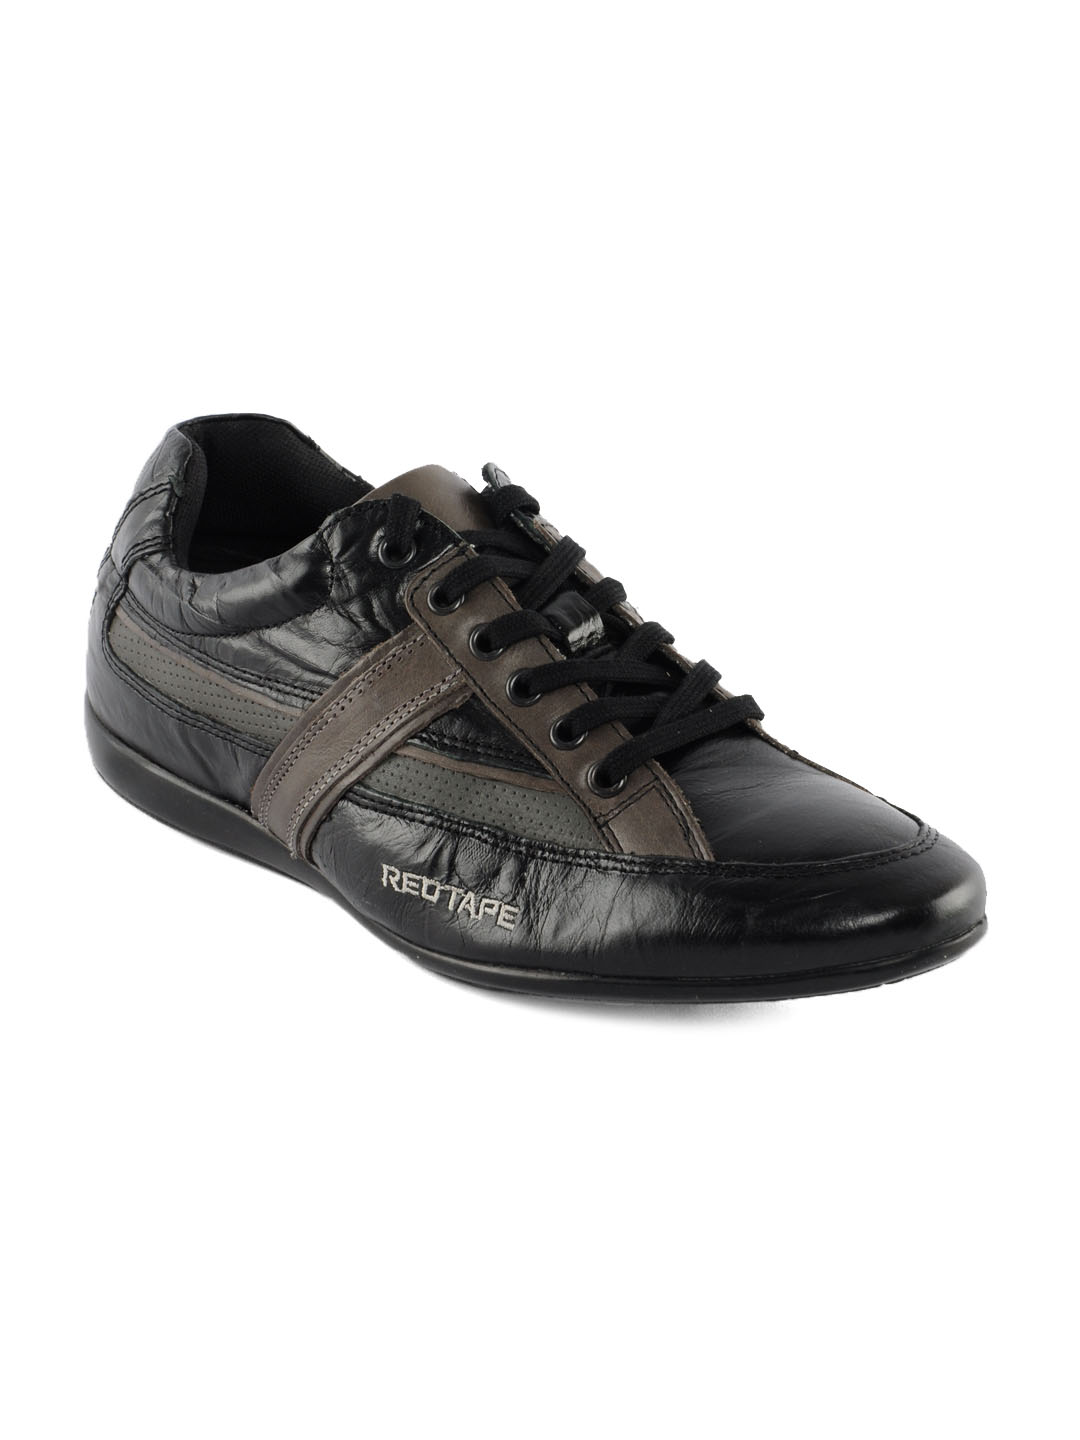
Red Tape Men Black Casual Shoes
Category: Footwear / Shoes / Casual Shoes
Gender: Men
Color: Black
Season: Summer 2012
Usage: Casual